Thomas Lawson (artist)

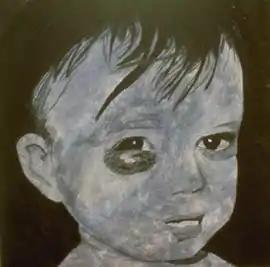
Thomas Lawson, "Don't Hit Her Again", oil on canvas, 48" x 48", 1981, Private collection

Lawson has received awards from the John S. Guggenheim Foundation, National Endowment for the Arts and Rockefeller Foundation.